Tourism in Indonesia

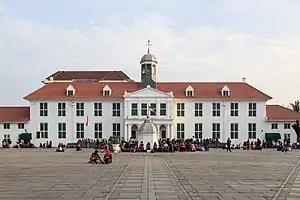
Former Batavia Stadhuis now Jakarta History Museum in Kota Tua

Indonesia consists of over 600 ethnic groups, spread over a 1.8 million km area of 6,000 inhabited islands. This creates a cultural diversity, further compounded by Hindu, Buddhist, Islamic and European colonialist influences. In Bali, where most of Indonesian Hindus live, cultural and religious festivals with Balinese dance-drama performances in Balinese temples are major attractions to foreign tourists.